Hartwell Commercial Historic District

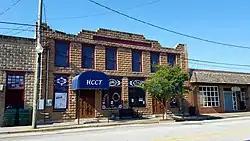
Hart County Community Theatre building on Depot Street

The Hartwell Commercial Historic District is a historic district in Hartwell, Georgia which was listed on the National Register of Historic Places in 1986. It is in size and is roughly bounded by Franklin St., Forest Ave., Railroad St., Jackson, and Carolina Sts. It includes 48 contributing buildings and one contributing structure.